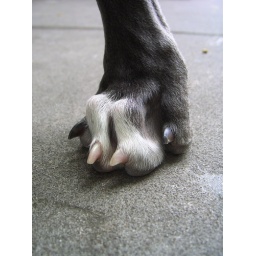
Lola is a 3 month old blue great dane puppy I met in front of Joe Bar